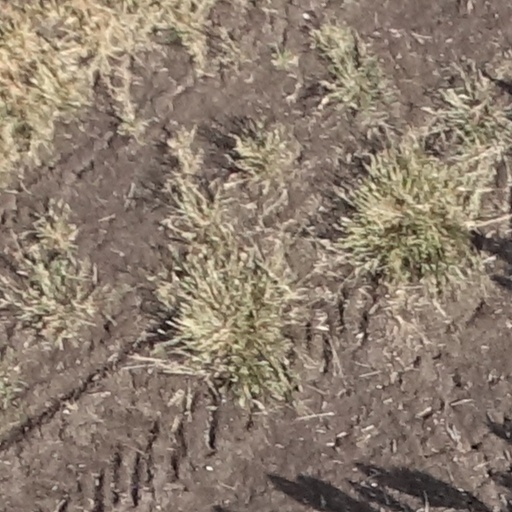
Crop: sorghum